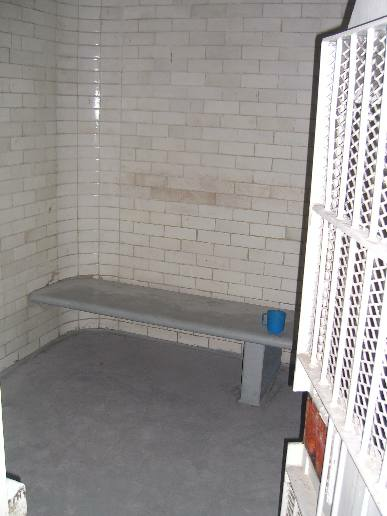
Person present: No